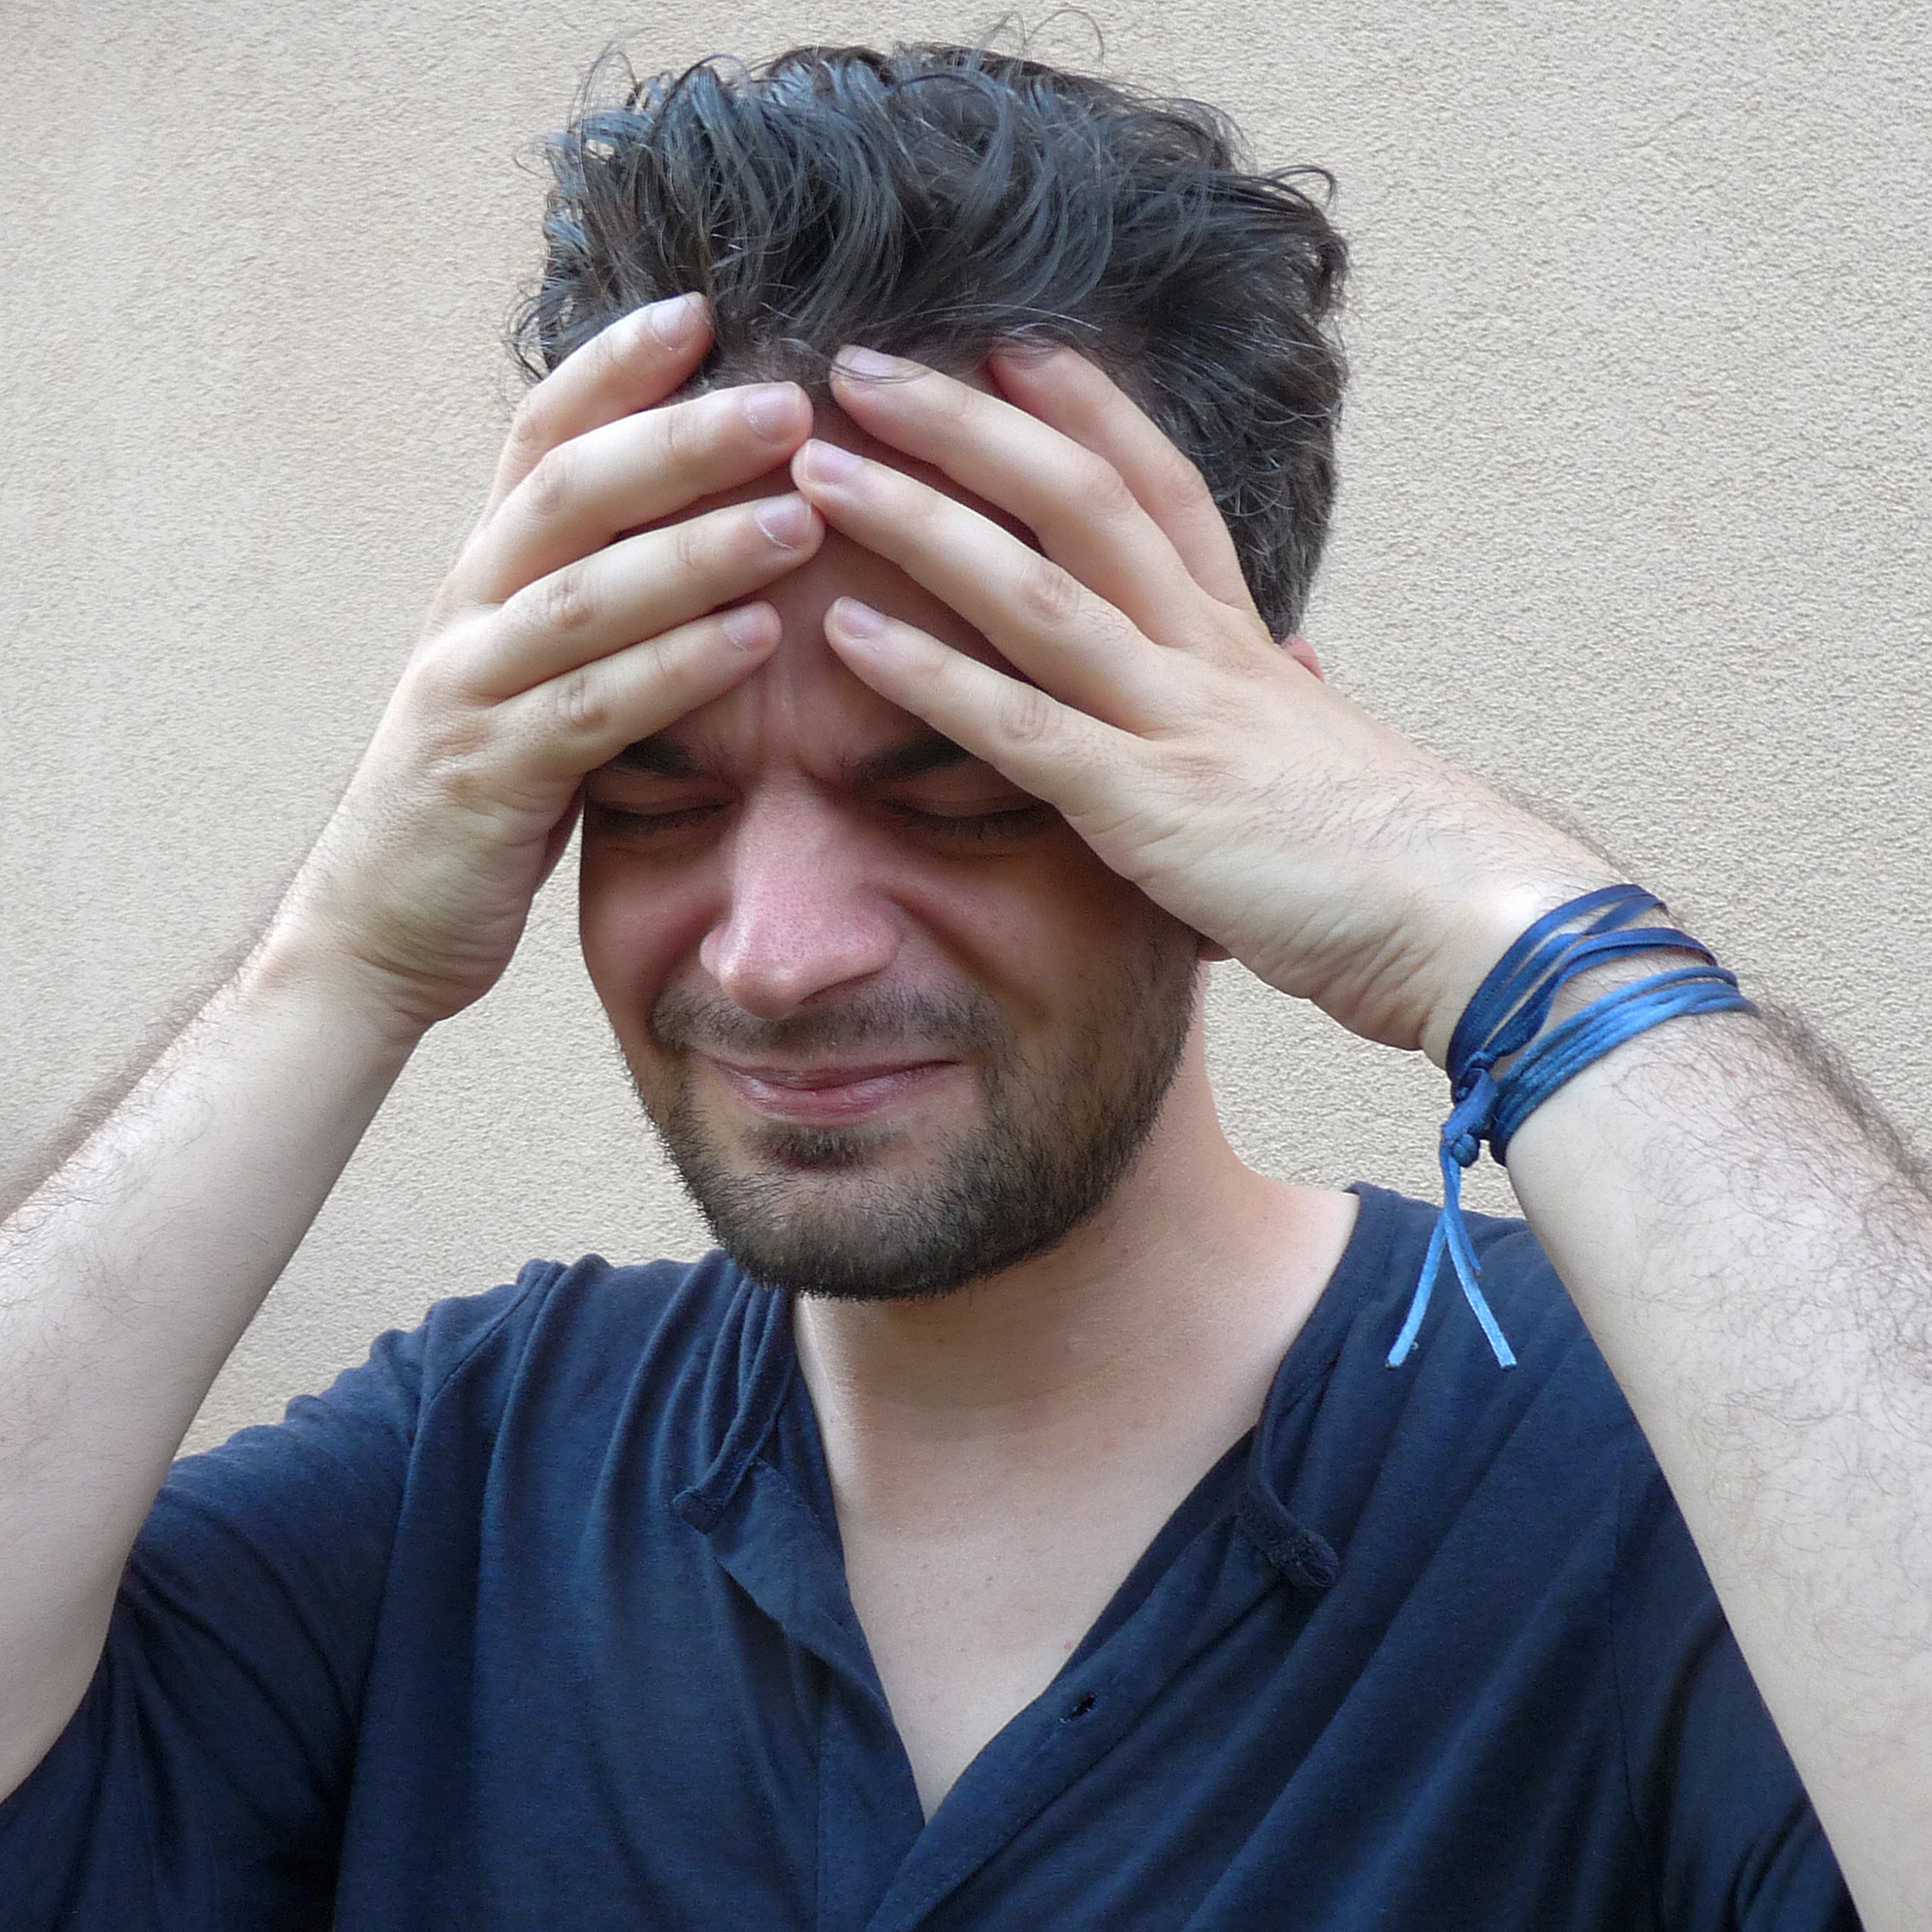
man, person, hair, male, portrait, blue, facial expression, hairstyle, beard, mouth, face, nose, eye, head, moustache, image, organ, stress, unhappy, headache, sense, stressed man, facial hair